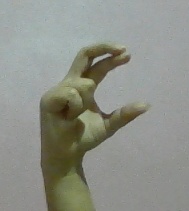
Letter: thal